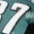
Number: 7